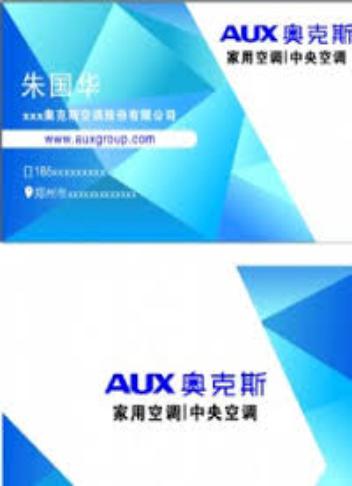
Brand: auxx-1
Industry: Electronic